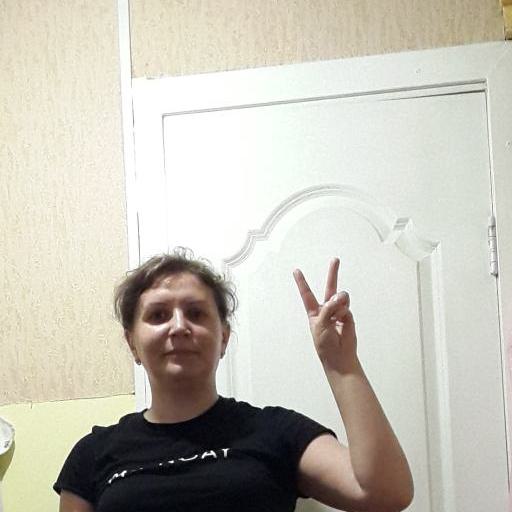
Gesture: peace